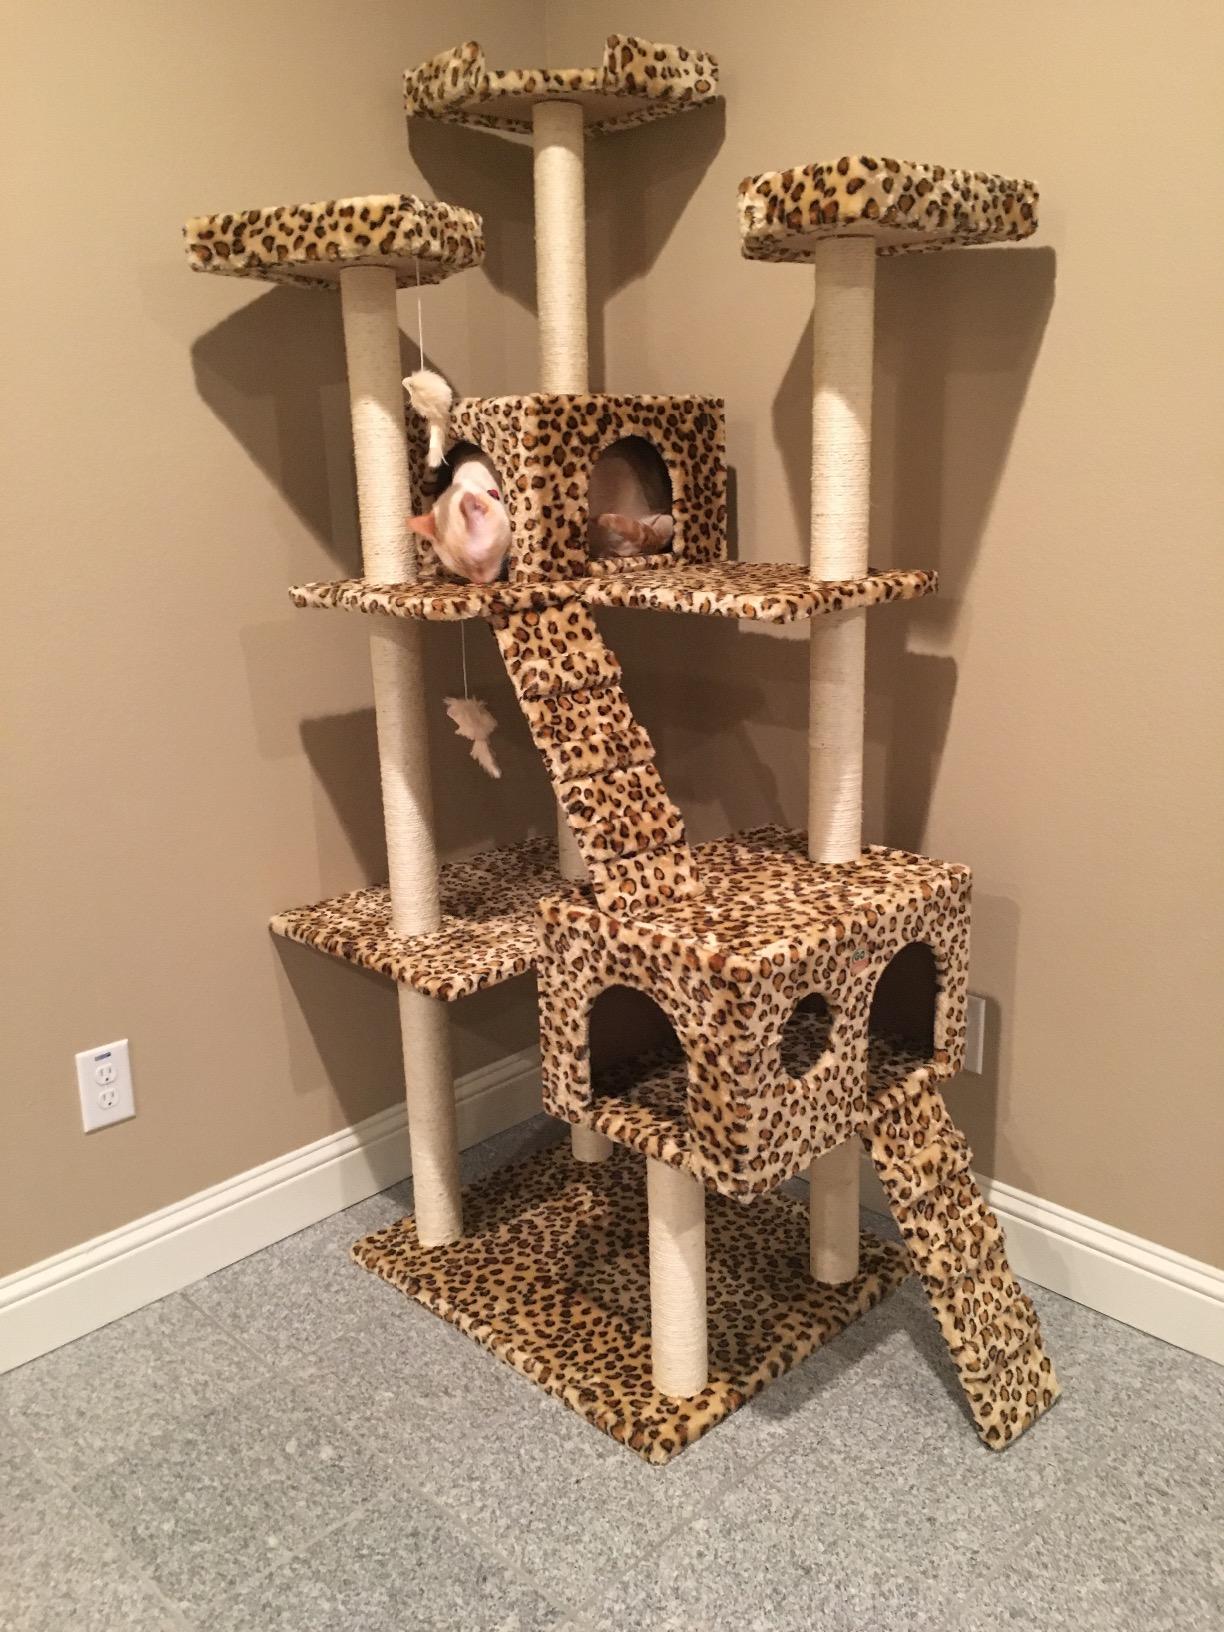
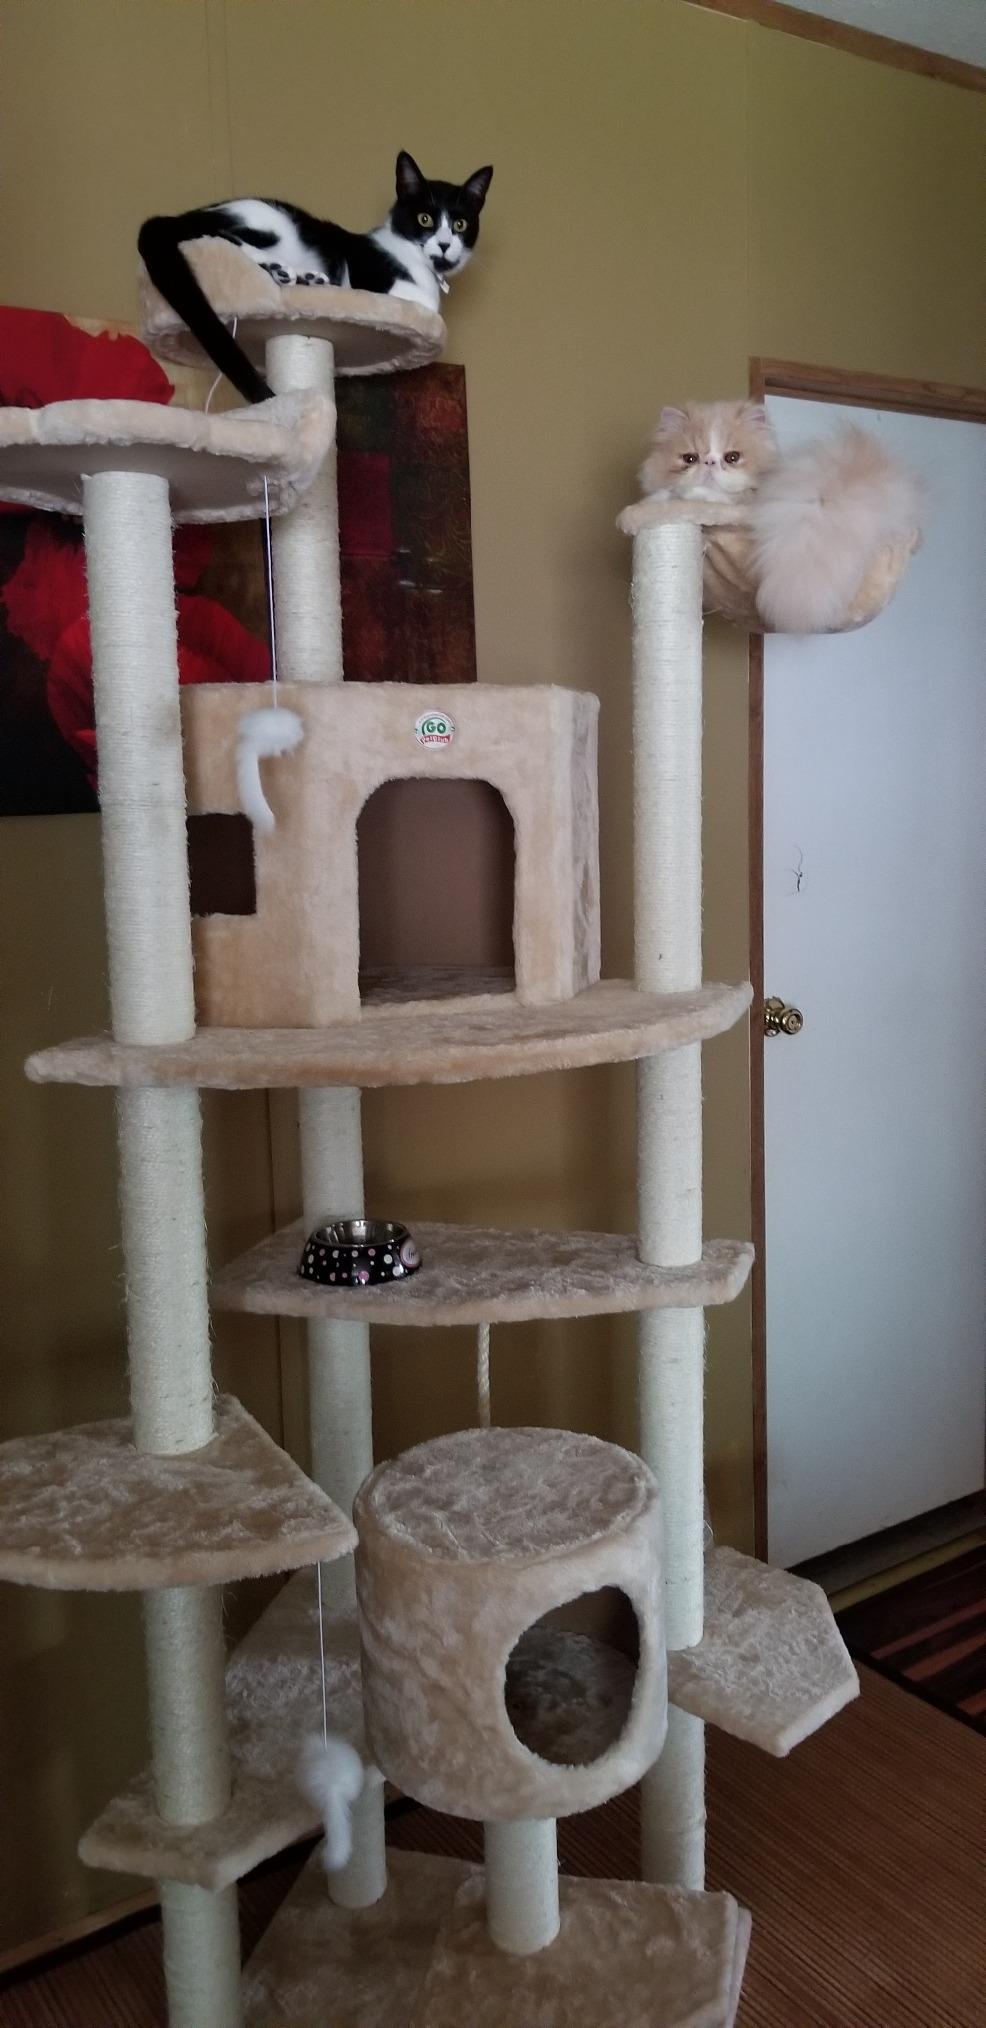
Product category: items_cat tree
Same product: no